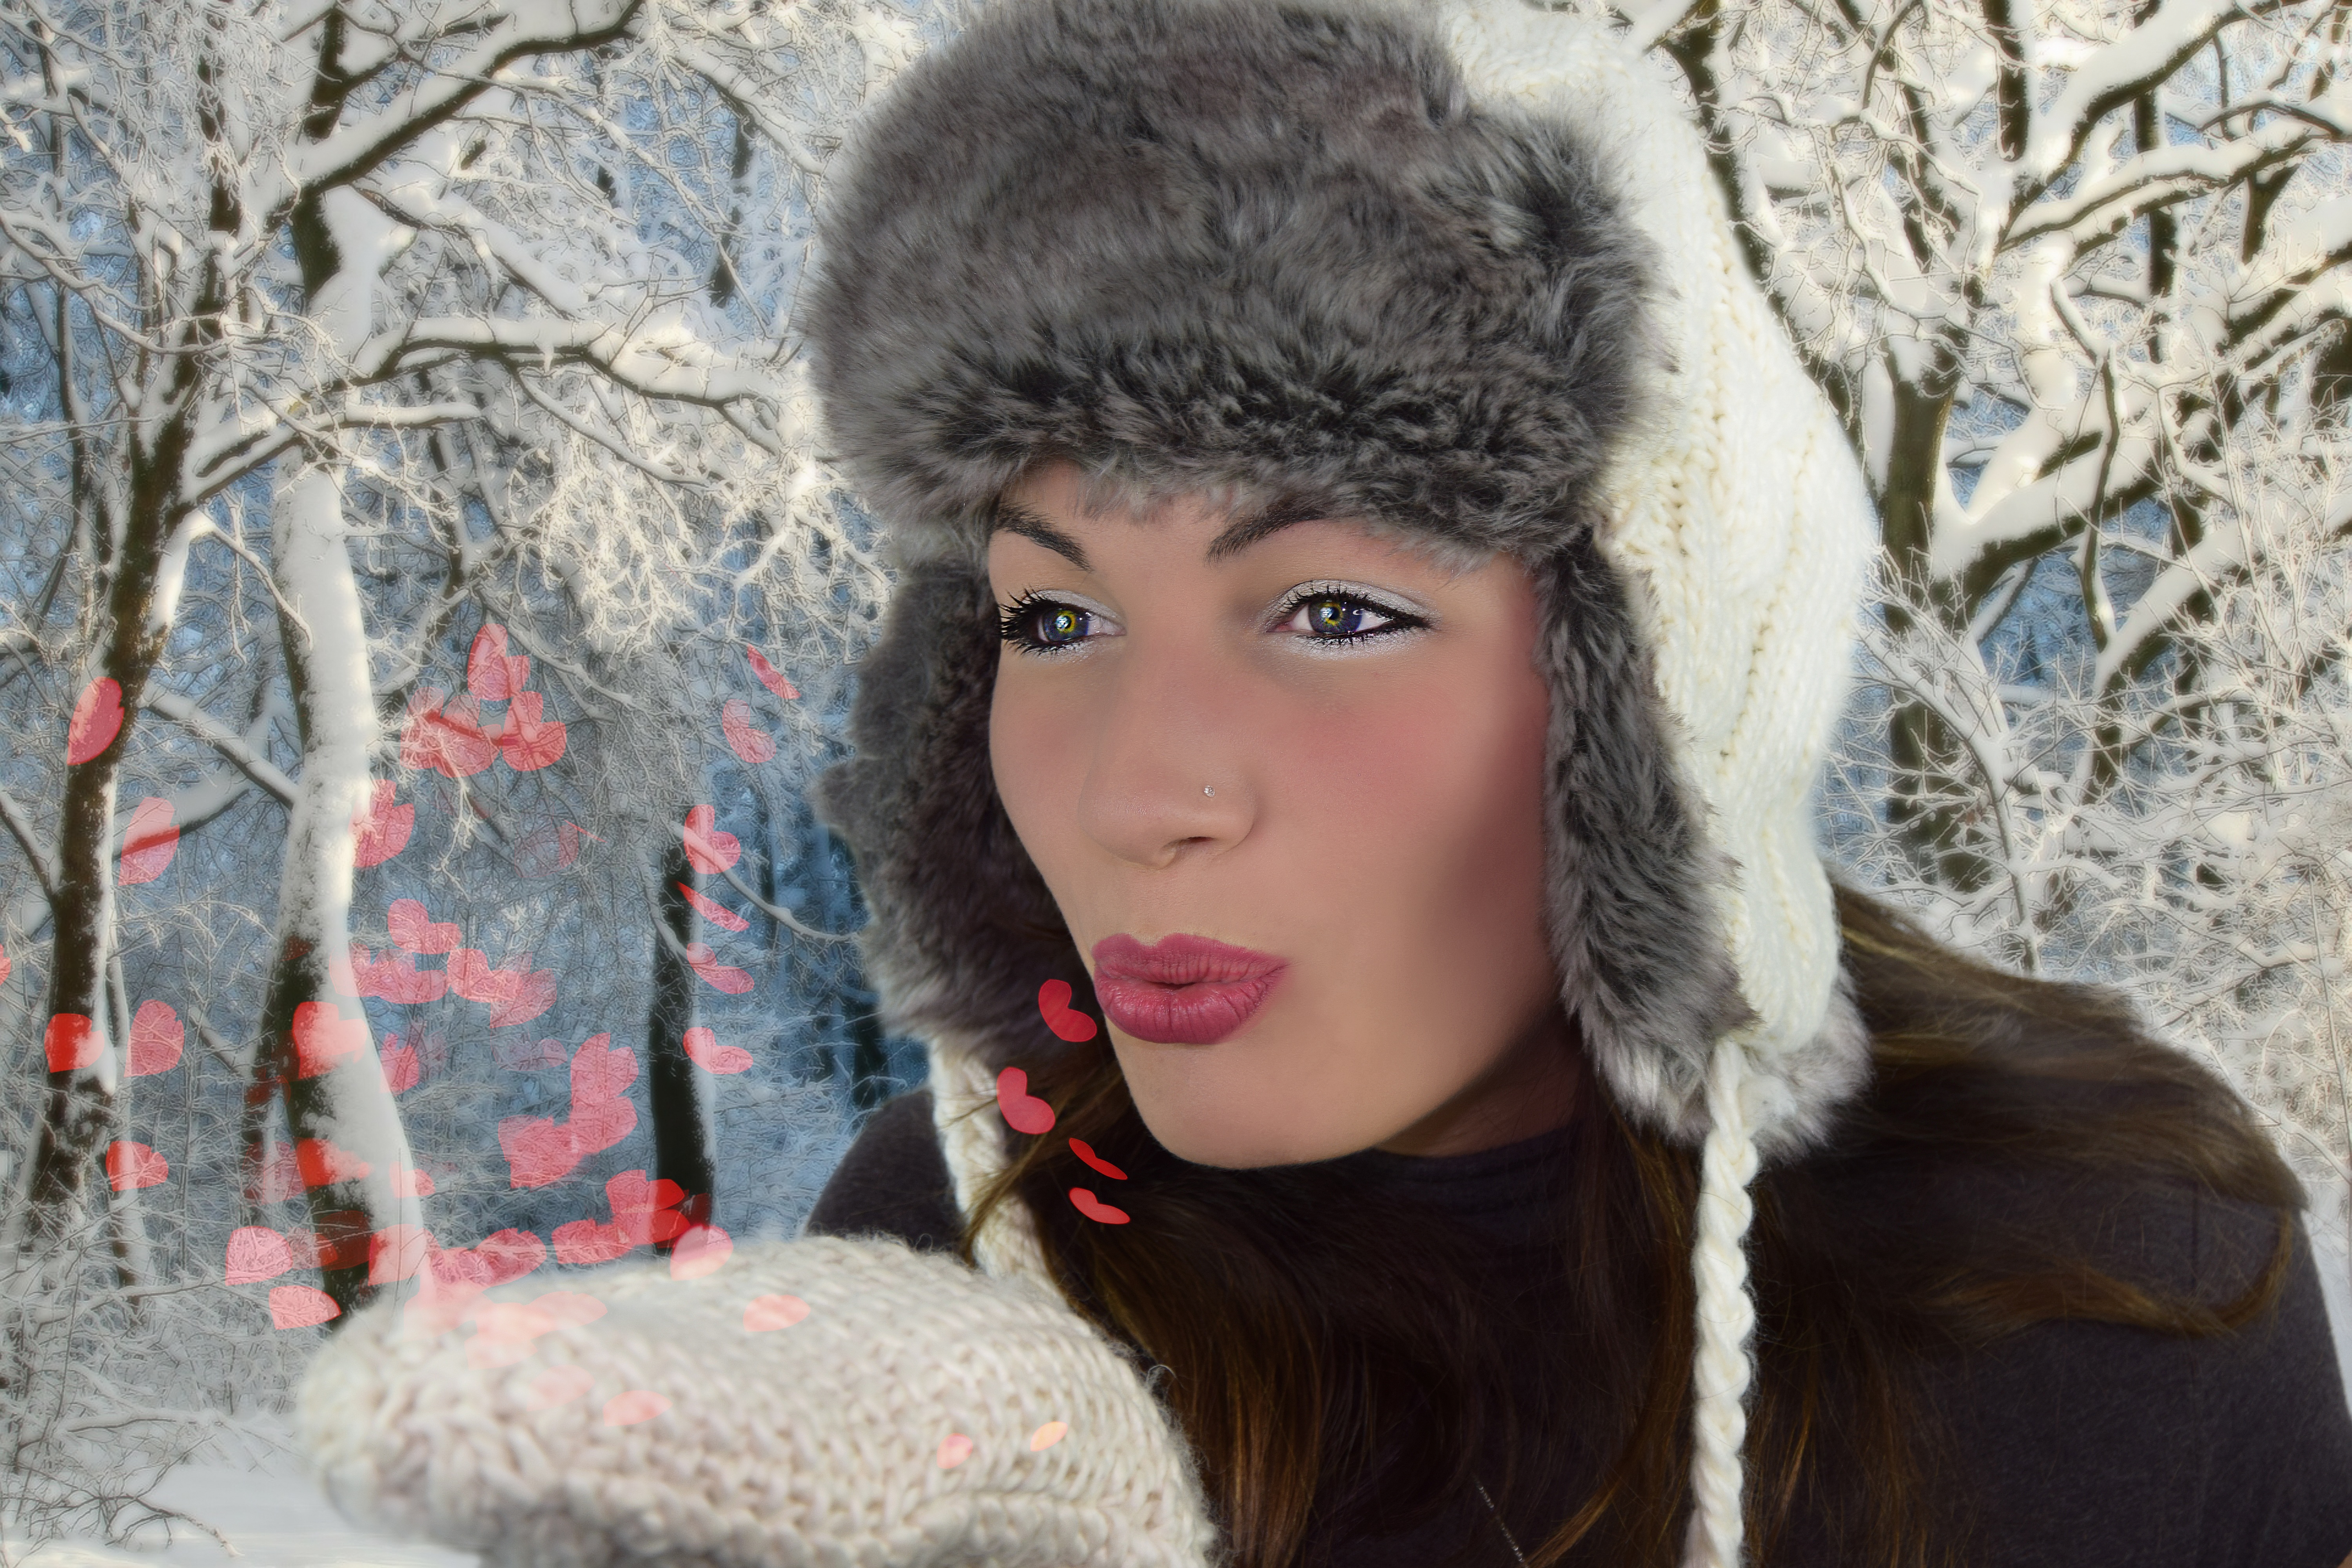
landscape, snow, winter, girl, woman, hair, heart, fur, portrait, model, snowy, fashion, clothing, lady, material, hairstyle, textile, head, skin, beauty, pretty, wintry, young woman, photo shoot, fur clothing